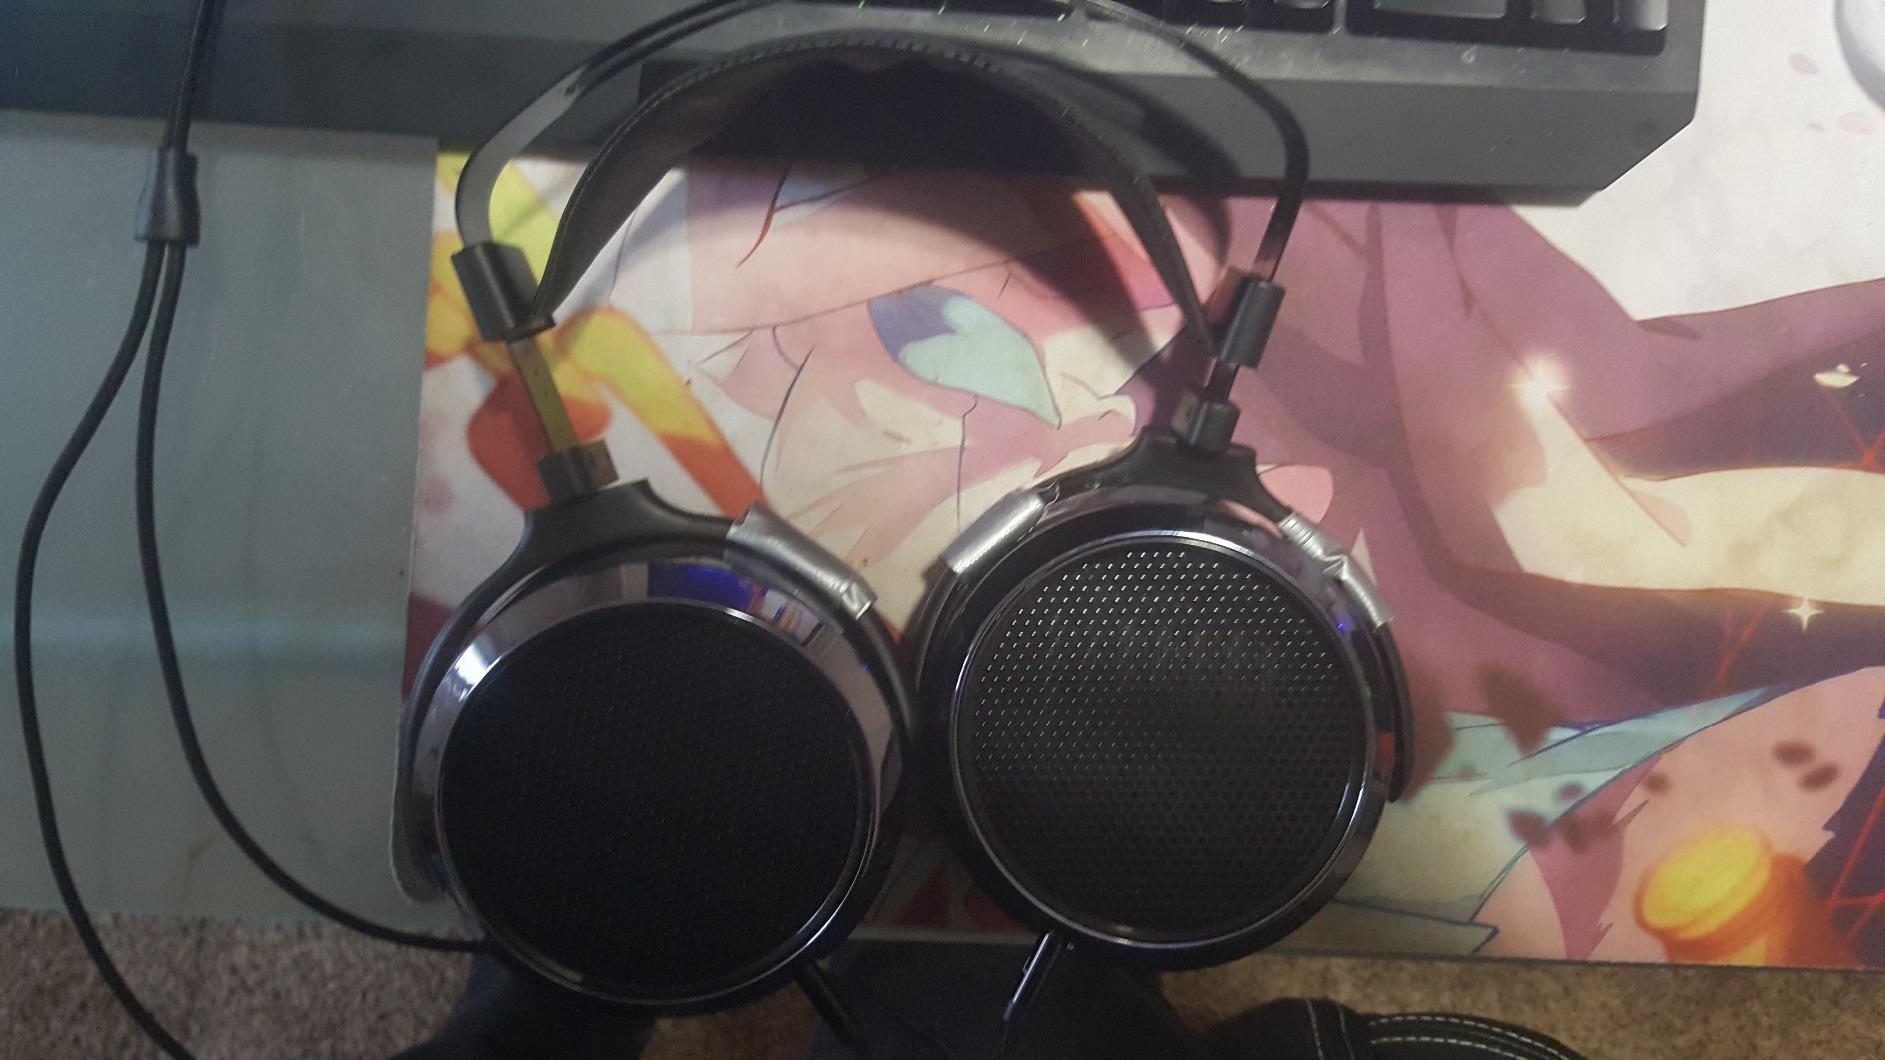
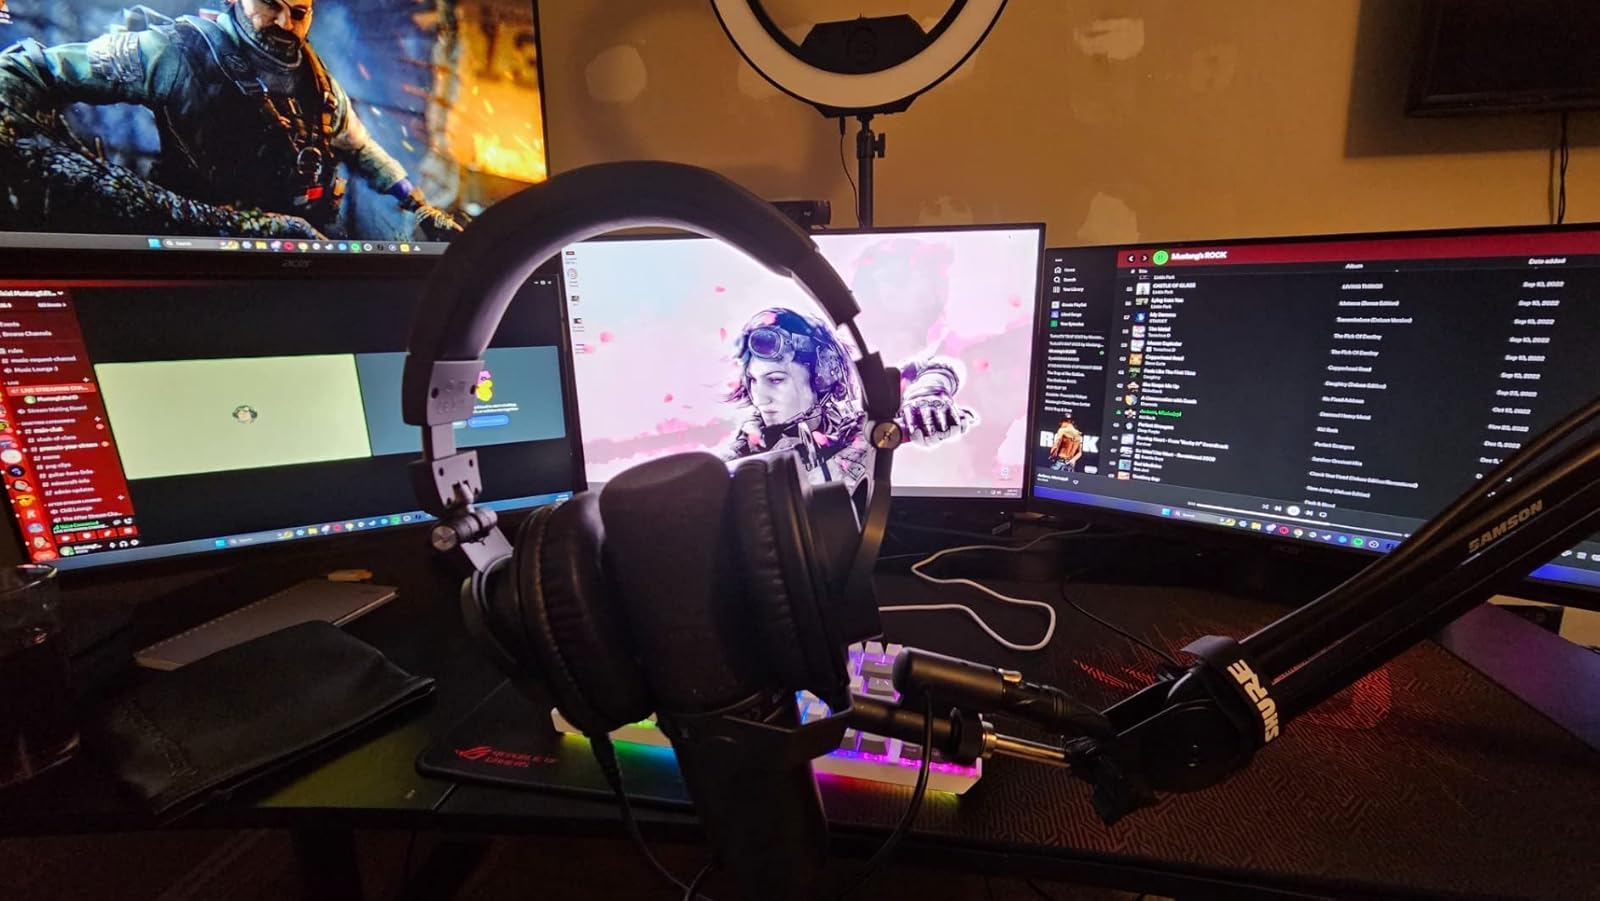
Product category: headphones
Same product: no